Alison Kodjak

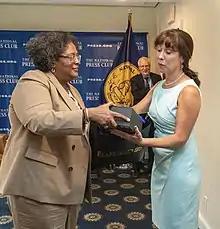
2019 - Mia Mottley and Alison Kodjak at the National Press Club

She began her journalism career at the "Boston Phoenix" before moving to "The Philadelphia Inquirer" as a general assignment reporter, followed by a three-year stint at "The Palm Beach Post". She next moved to become an international editor at the Associated Press World Desk in New York from 1997 to 2000.